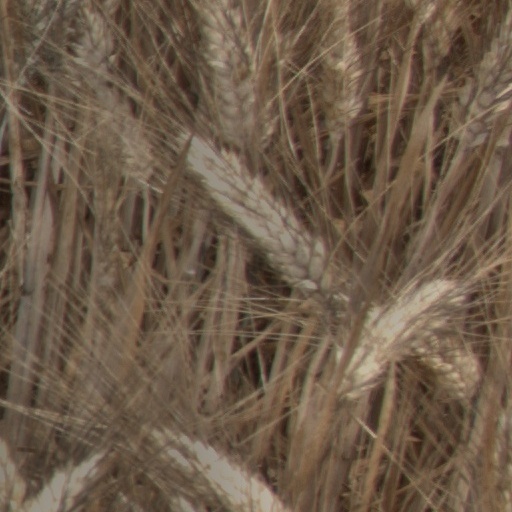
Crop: wheat